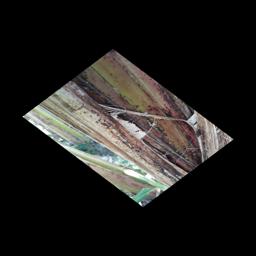
Label: BACTERIAL SOFT ROT